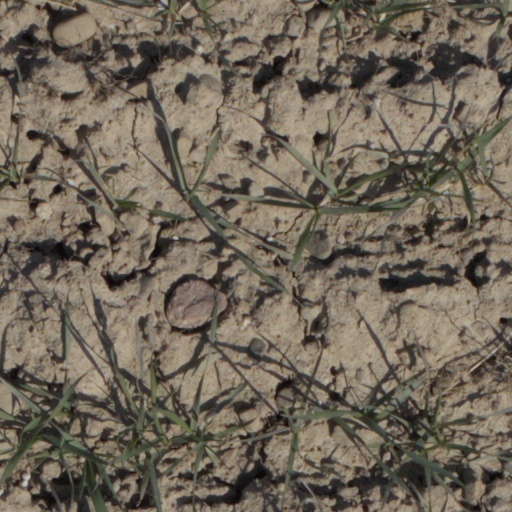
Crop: wheat